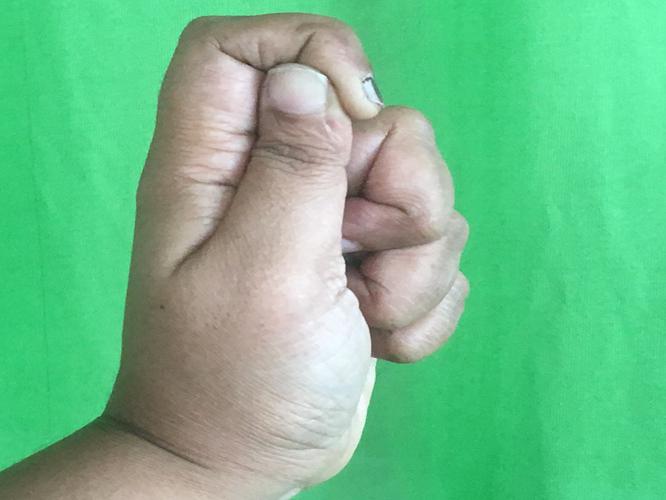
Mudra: Kapith
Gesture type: single_hand